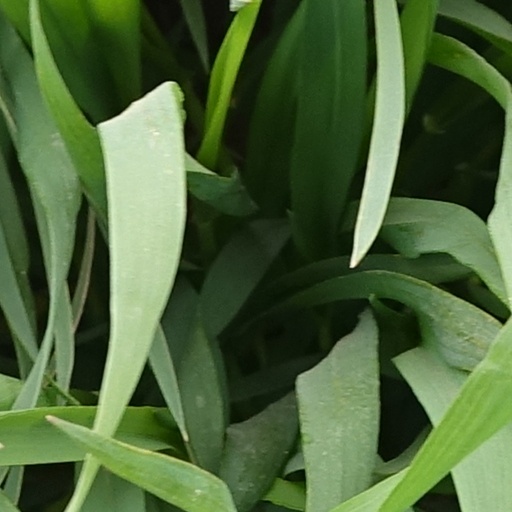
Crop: wheat